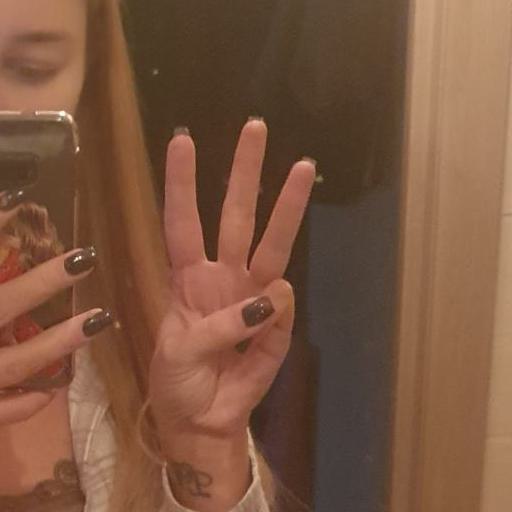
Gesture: three